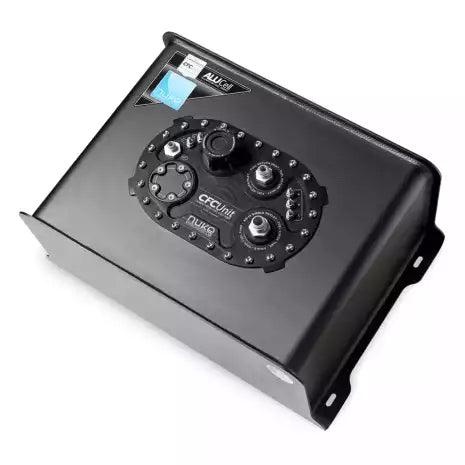
NUKE 60L Alu Fuel Cell with integrated surge tank
Brand: Motorsport Supplies
NUKE 60L Alu Fuel Cell with integrated surge tank Nukes fuel cell is an affordable fuel cell for those who do not need an FIA approved one. Made of Aluminum and safe for gasoline, methanol, ethanol, E85. Length: 577mm (22.71'') Depth: 555mm (21.85'') Height: 250mm (9.84'') Fuel Cell contains: 1 x Aluminum fuel cell 1 x Nuke Performance CFC unit 2 x 1/4" BSPP to 8mm hose fittings 1 x 1/4" BSPP plug (when using only one fuel pump) 2 x 39mm High Pressure Fuel Pump Bracket Inserts 1 x Viton gasket 1 x Low profile filler cap 1 x Dual Adjustable Fuel Pump Bracket 1 x AN8 (3/4 UNF) to AN6 male for vent valve 1 x FLS spacer 24 x 1/4-28 UNF x 1 bolts with nylon washers Outlet: AN10 Return: AN8 Vent valve: AN8 *Not FIA approved*
Category: Vehicles & Parts > Vehicle Parts & Accessories > Motor Vehicle Parts > Motor Vehicle Fuel Systems > Fuel Tanks